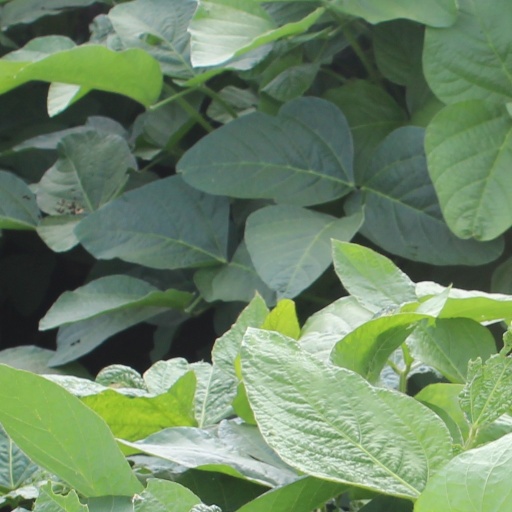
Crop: soybean